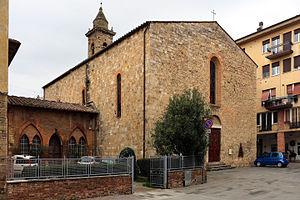
Poggibonsi est une ville de la province de Sienne, en Val d'Elsa, de la Toscane, une des régions d'Italie.